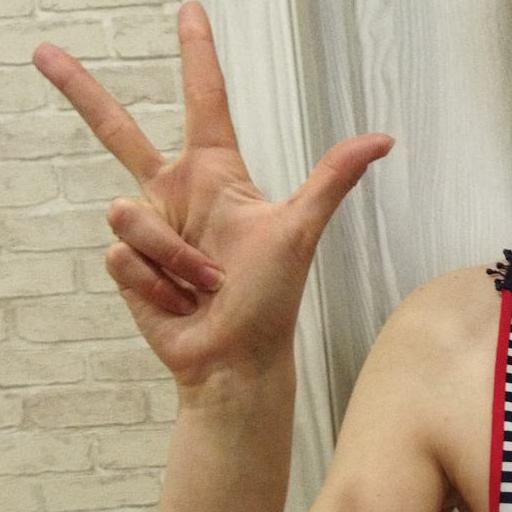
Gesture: three2